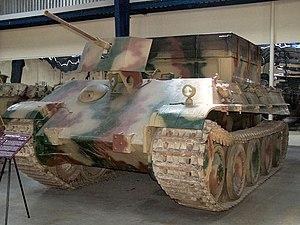
BERGEPANTHER